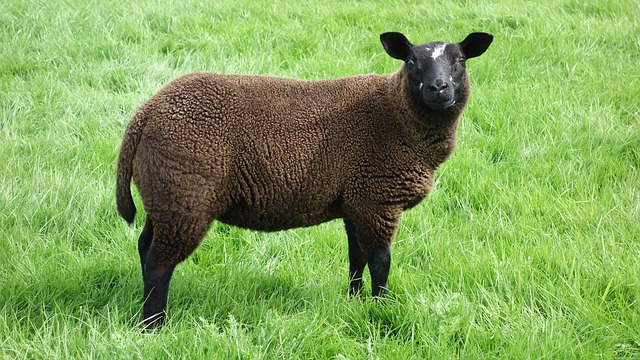
Label: sheep